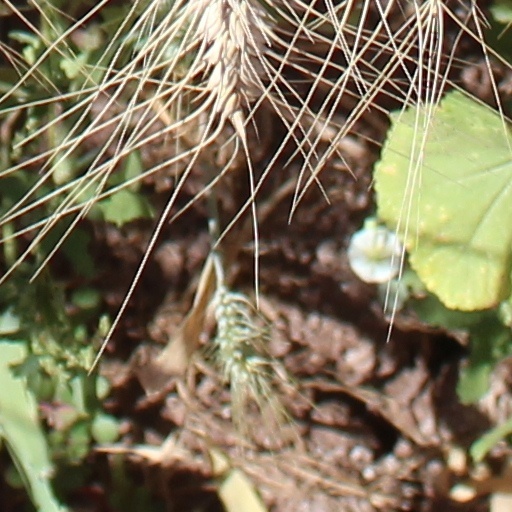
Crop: wheat